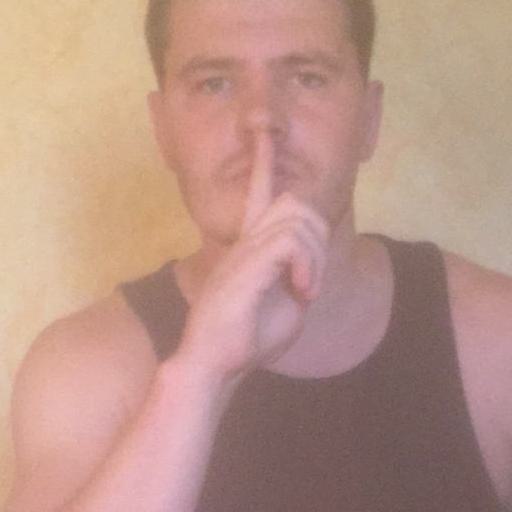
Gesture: mute